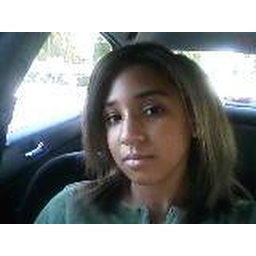
mi in de car drivin 2 mi party @ mi house